Maria Despina

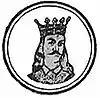
Radu the Handsome

According to the Anonymous Chronicle of Moldavia, on 24 November 1473, after occupying Bucharest, Stephen the Great: "took also the wife of Voivode Radu and his daughter, who was his only born child, along with all his treasures, all his garments, and all his flags."